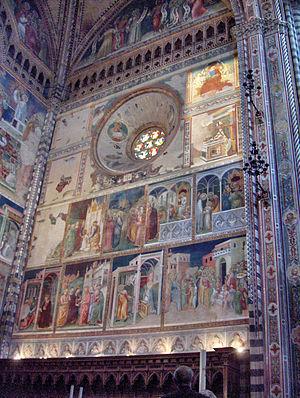
Ugolino di Prete Ilario est un peintre et un mosaïste italien du Trecento qui est documenté à Orvieto de 1357 à 1384.